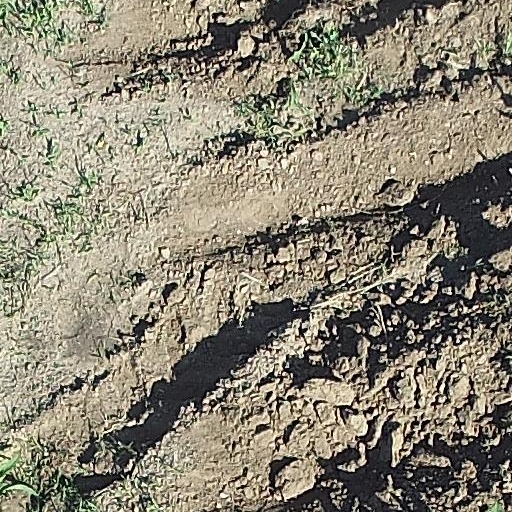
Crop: maize; corn